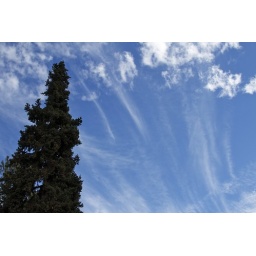
An enormous pine, cumulus clouds and a bright blue sky at vineyard in the Russian River Valley